Deepwater Horizon oil spill

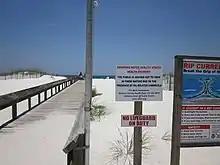
Sign in Orange Beach, Alabama, advising against swimming due to the oil spill

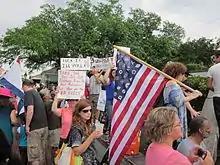
Protesters advocating boycott of BP

The spill had a strong economic impact to BP and also the Gulf Coast's economy sectors such as offshore drilling, fishing and tourism. Estimates of lost tourism dollars were projected to cost the Gulf coastal economy up to $22.7 billion through 2013. In addition, Louisiana reported that lost visitor spending through the end of 2010 totaled $32 million, and losses through 2013 were expected to total $153 million in this state alone. The Gulf of Mexico commercial fishing industry was estimated to have lost $247 million as a result of postspill fisheries closures. One study projects that the overall impact of lost or degraded commercial, recreational, and mariculture fisheries in the Gulf could be $8.7 billion by 2020, with a potential loss of 22,000 jobs over the same time frame. BP's expenditures on the spill included the cost of the spill response, containment, relief well drilling, grants to the Gulf states, claims paid, and federal costs, including fines and penalties. Due to the loss of the market value, BP had dropped from the second to the fourth largest of the four major oil companies by 2013. During the crisis, BP gas stations in the United States reported a sales drop of between 10 and 40% due to backlash against the company.